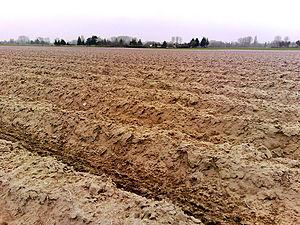
Le sol est la couche la plus externe de la croûte terrestre résultant de l'interaction entre la lithosphère, l'atmosphère, l'hydrosphère et la biosphère. Il résulte de la transformation de la couche superficielle de la roche-mère, dégradée et enrichie en apports organiques par les processus vivants de pédogenèse. Hors des milieux marins et aquatiques d'eau douce, il est ainsi à la fois le support et le produit du vivant. La partie du sol spécialement riche en matière organique se nomme l'humus.